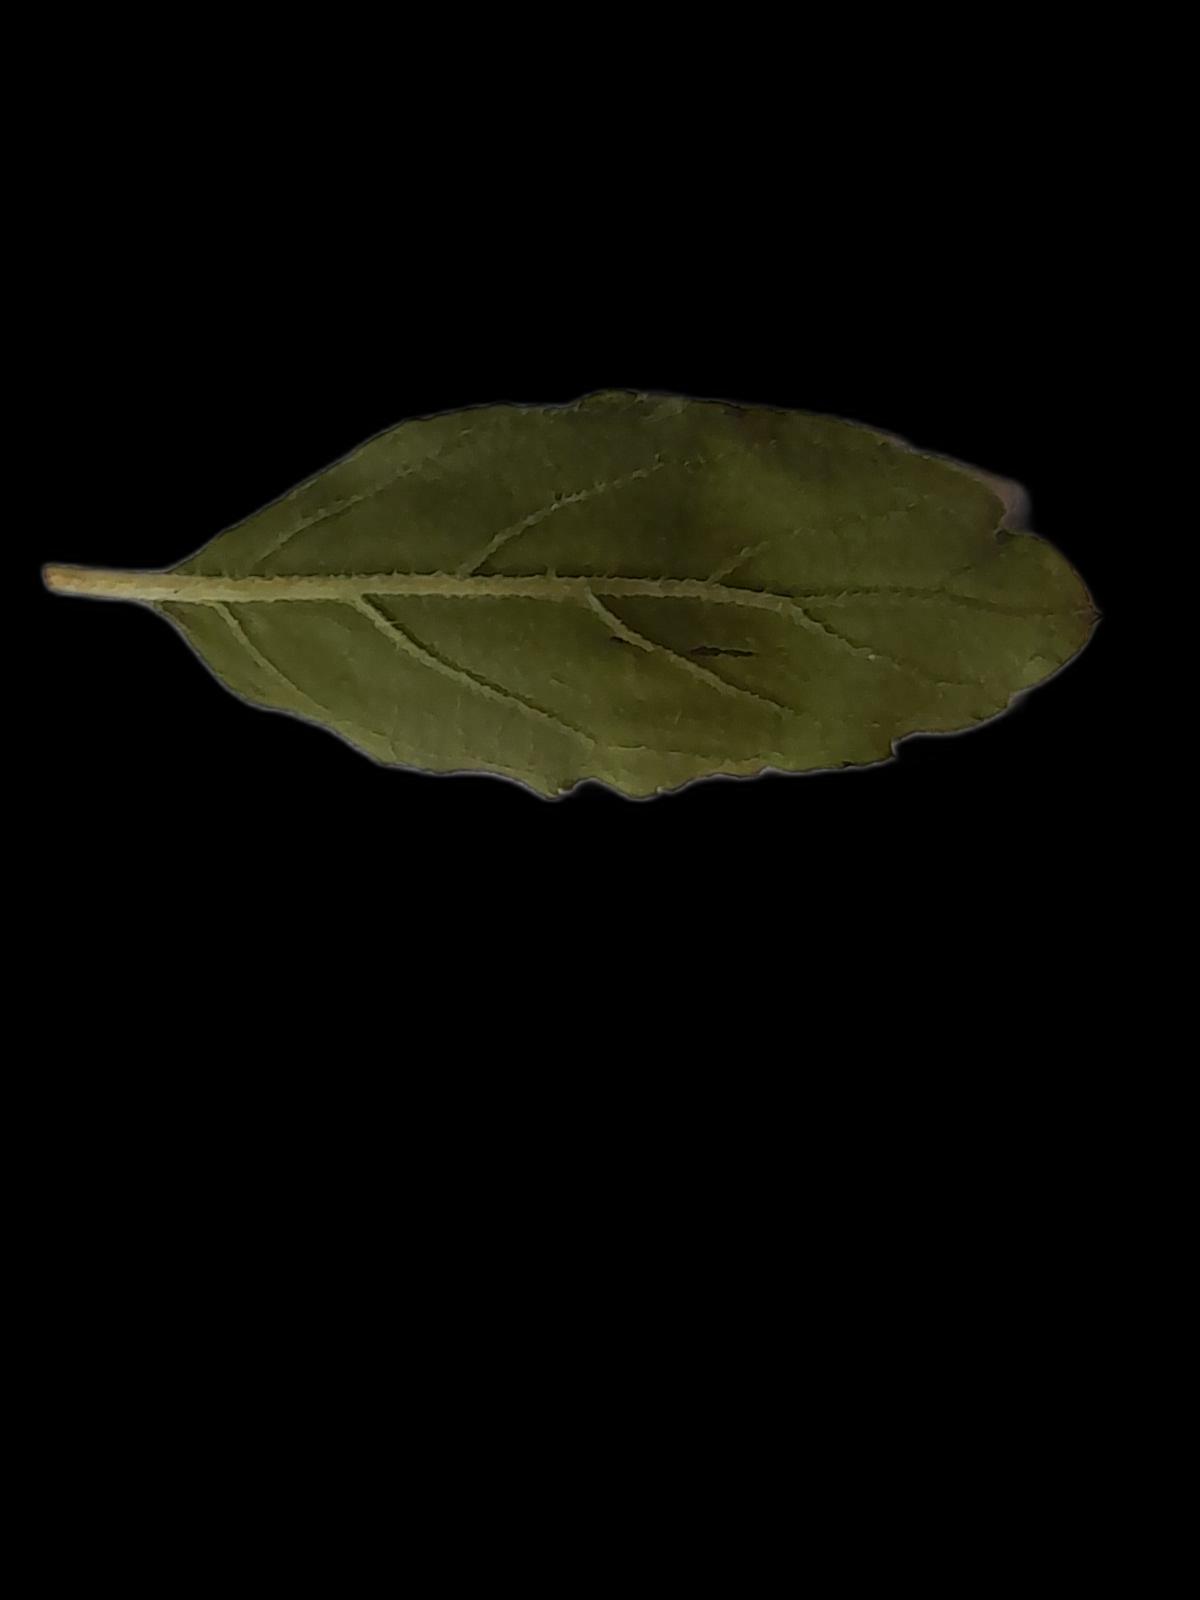
Plant: Tulsi